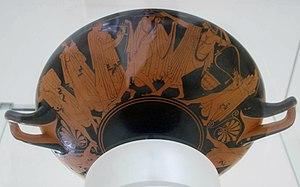
La coupe de Byrgos de Wurtzbourg est un kylix céramique à figures rouges de l'Attique datant de 480 av. J.-C. Il fut fait par un potier de Brygos et décoré par le Peintre de Brygos.